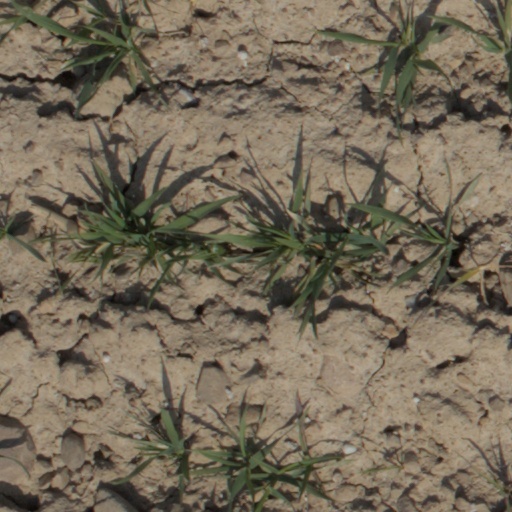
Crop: wheat